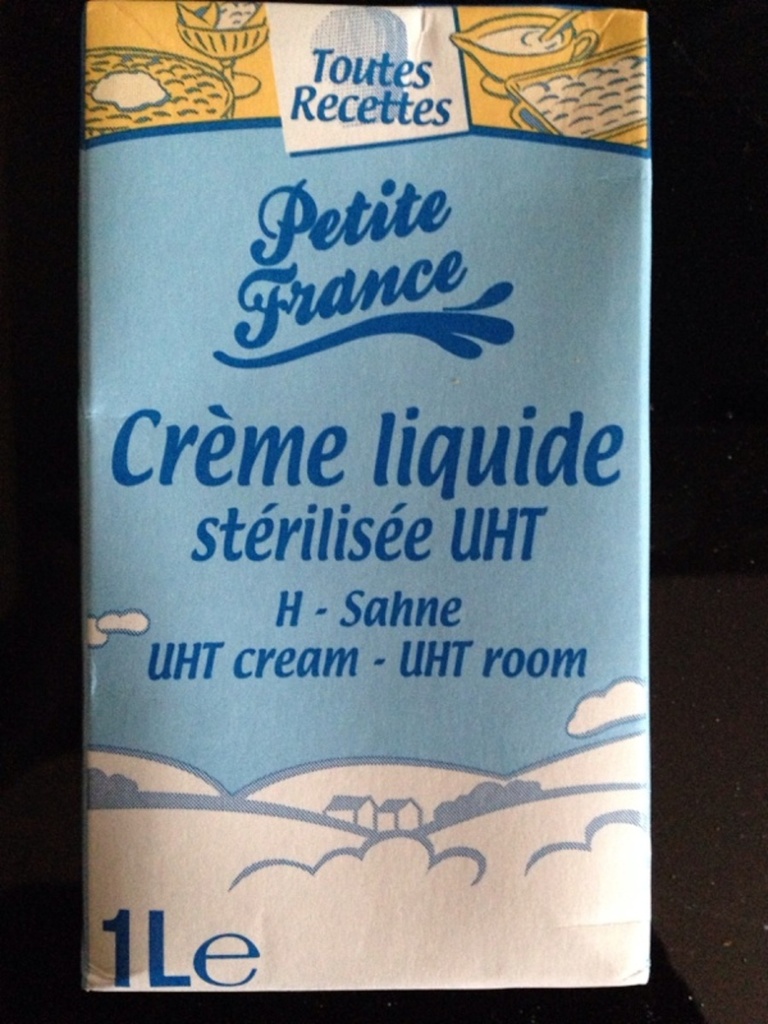
Waste category: cardboard